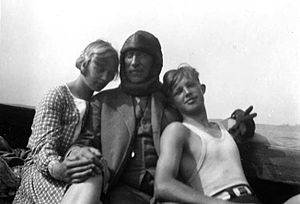
Kate Bang / Verner von Heidenstam
Heidenstam ("bedstefar") og Bangs to børn
Fotografi
Kate Bang var en dansk forfatter og den svenske forfatter Verner von Heidenstams sidste samlever og muse.